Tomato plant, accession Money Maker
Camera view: vertical (180 deg); turntable rotation: 330 degrees
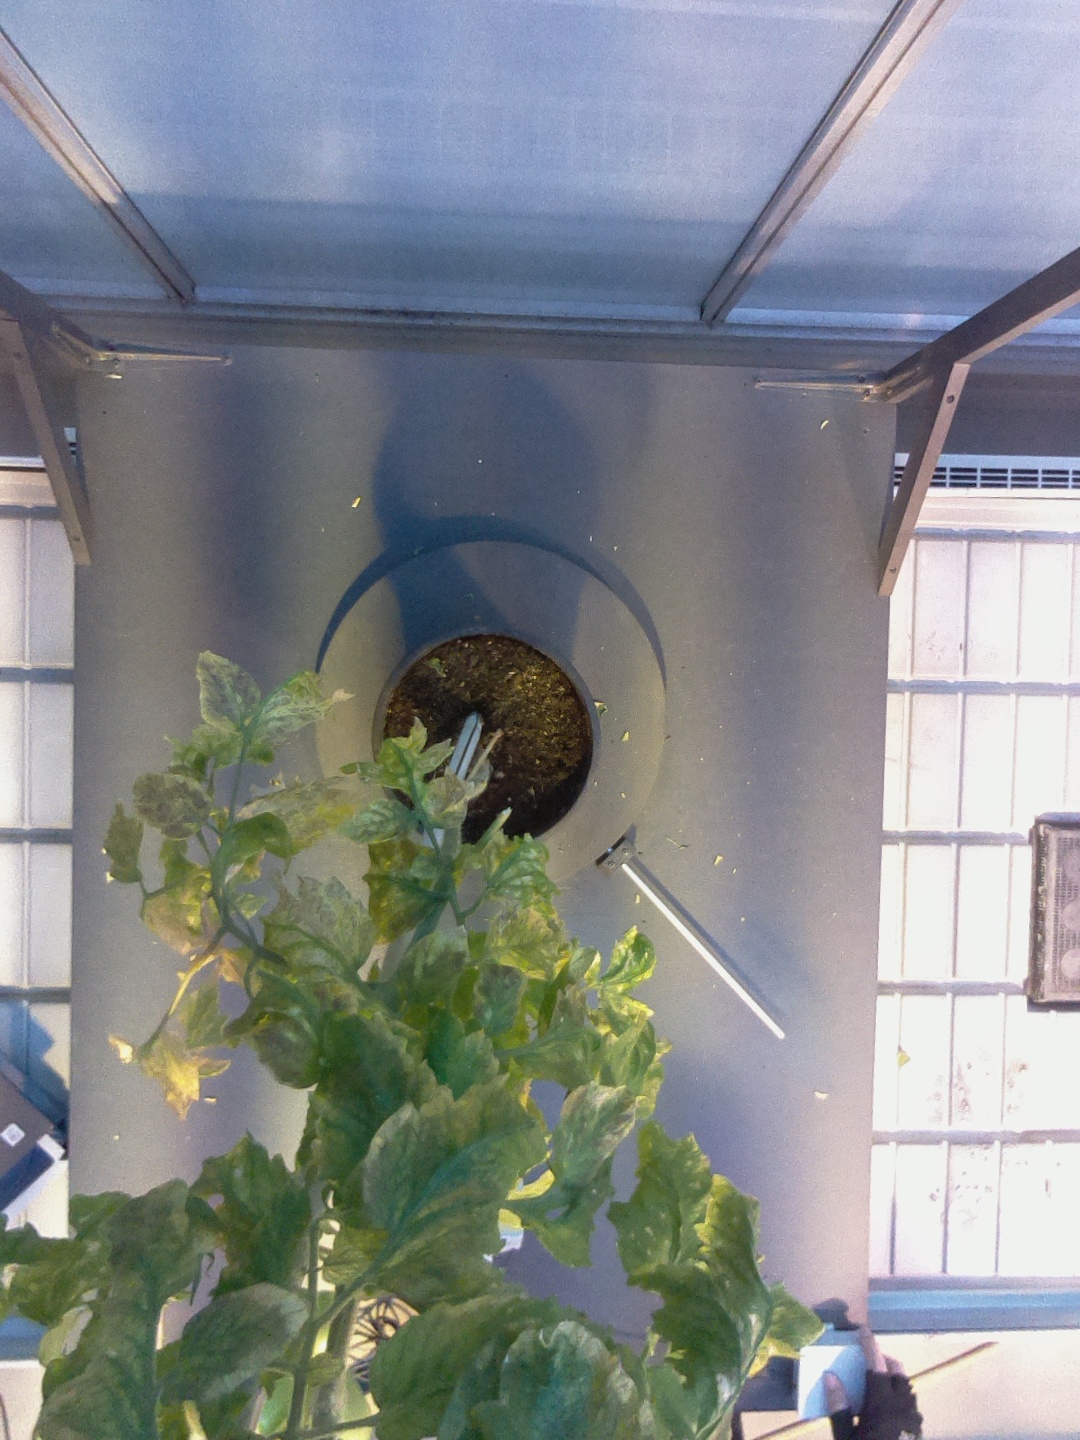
BBCH growth stage 79: 90% -100% of final fruit size